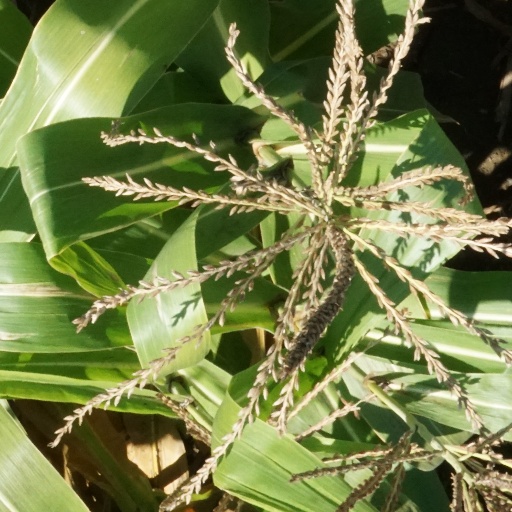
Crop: maize; corn